Marburg, Queensland

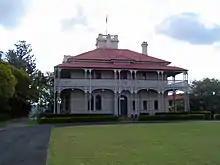

On 4 July 1891, All Saints' Anglican Church was officially dedicated by Bishop William Webber. It was built at 2-6 Seminary Road adjacent to the present Warrego Highway on of land donated by Thomas Lorimer Smith, the owner of the mansion Woodlands, also in Seminary Road. It was designed by architect George Brockwell Gill of Ipswich and built by W. Luder for £225. On Wednesday 9 November 1892, Bishop Webber returned to consecrate the church's burial ground. Not being located in the town itself led to requests to relocate the church. In 1956, land was bought in Queen Street and a church hall was built on the site, opening in February 1959, but the church remained at its original location. However, in the 1970s, the plan to make the Warrego Highway four lanes wide required the resumption of part of the church's land. The last service was held at the original location on 22 May 1977 after which it was moved onto the Queen Street site beside the hall. On 22 October 1979, the church re-opened with a service conducted by Reverend John Magee. The cemetery remains at the original site.